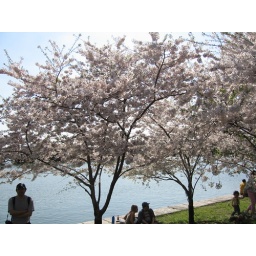
Cherry blossom tree in front of water 2